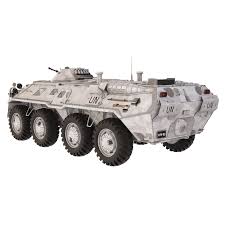
Label: BTR-80